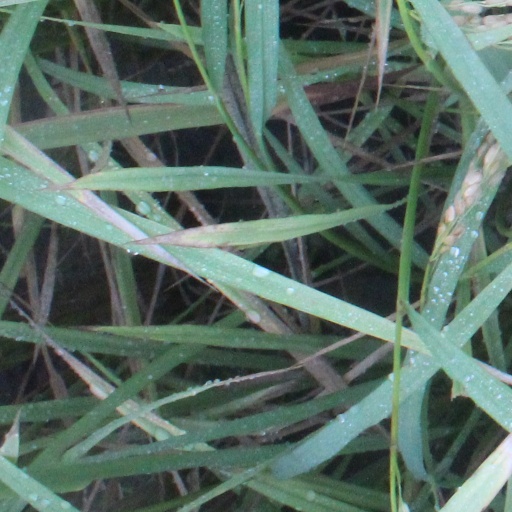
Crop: rice